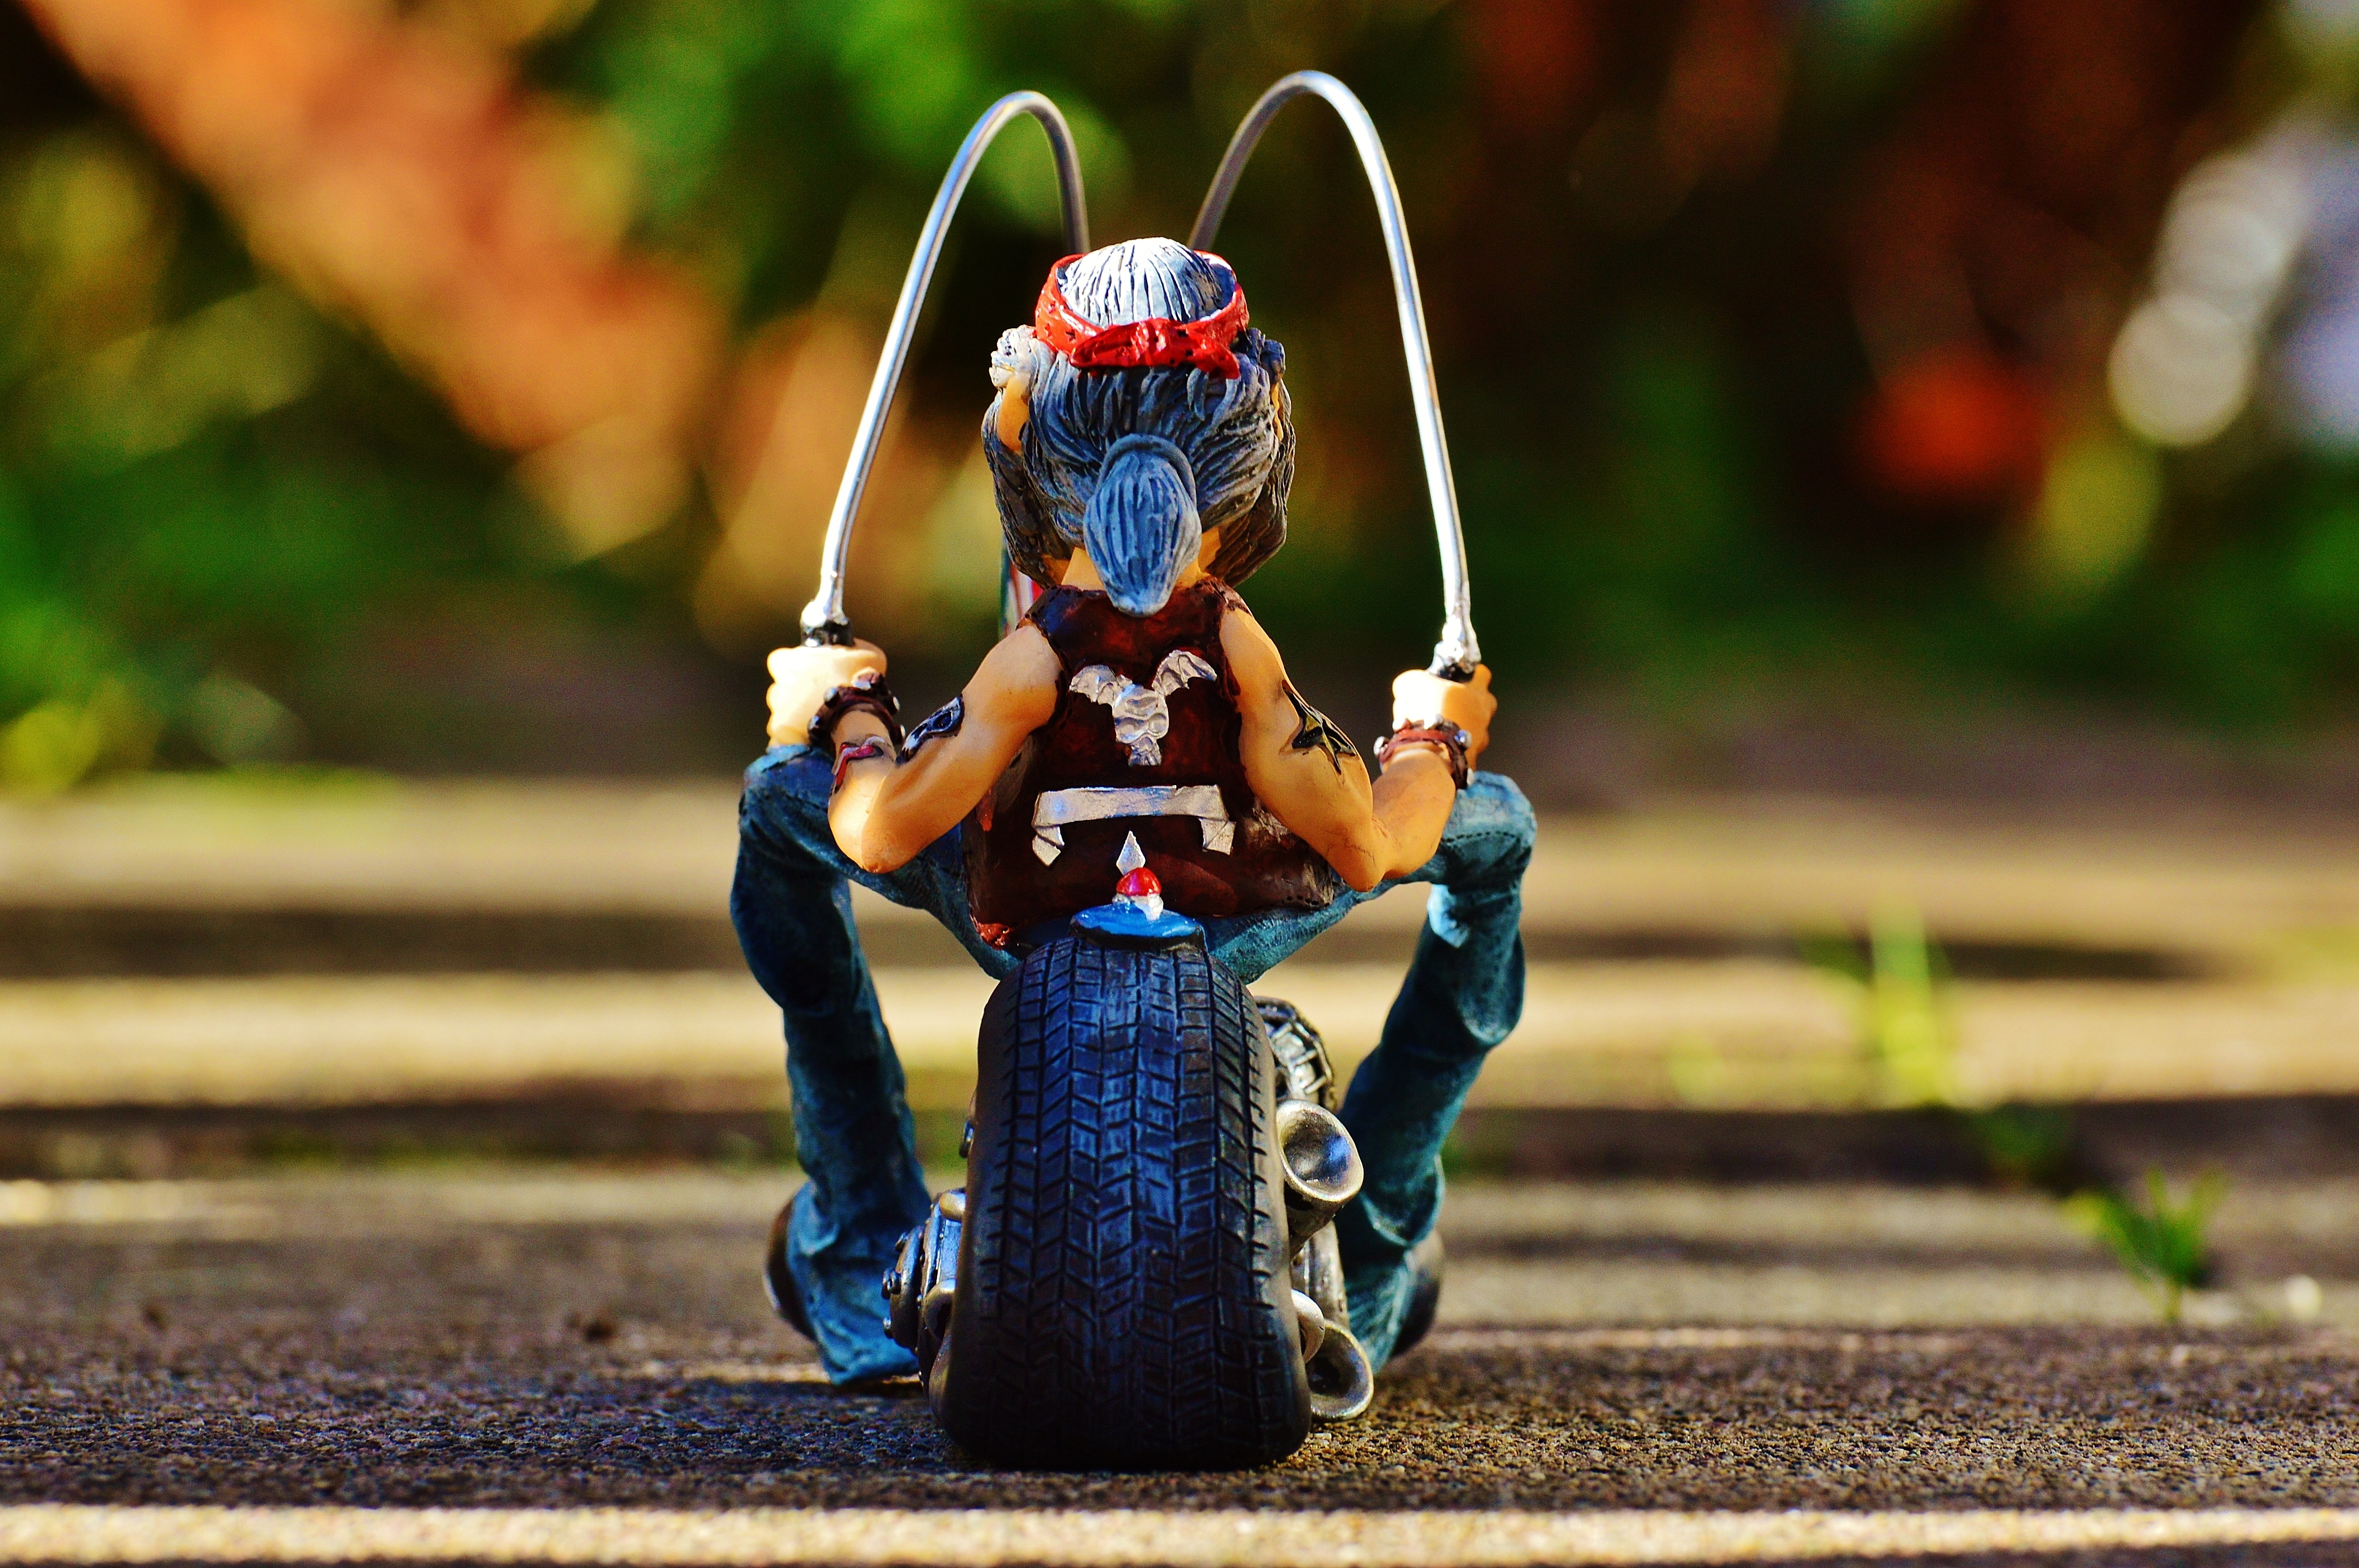
man, play, bike, jeans, motorcycle, freedom, toy, sit, headband, fun, figure, cool, funny, casual, biker, farewell, two wheeled vehicle, joy of life, tattooed